List of birds of Malawi

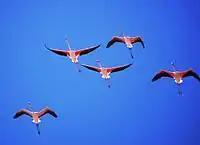
Greater flamingo, a regular migrant to Lake Chilwa and other wetlands

Flamingos are gregarious wading birds, usually tall, found in both the Western and Eastern Hemispheres. Flamingos filter-feed on shellfish and algae. Their oddly shaped beaks are specially adapted to separate mud and silt from the food they consume and, uniquely, are used upside-down.